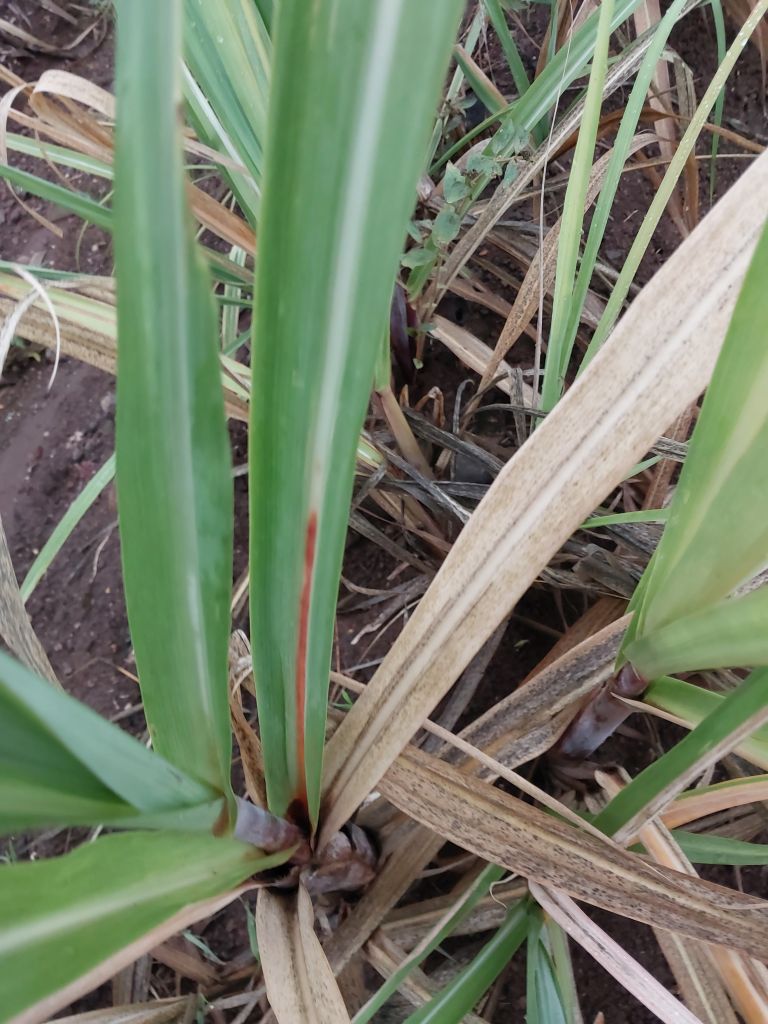
Label: Brown Spot